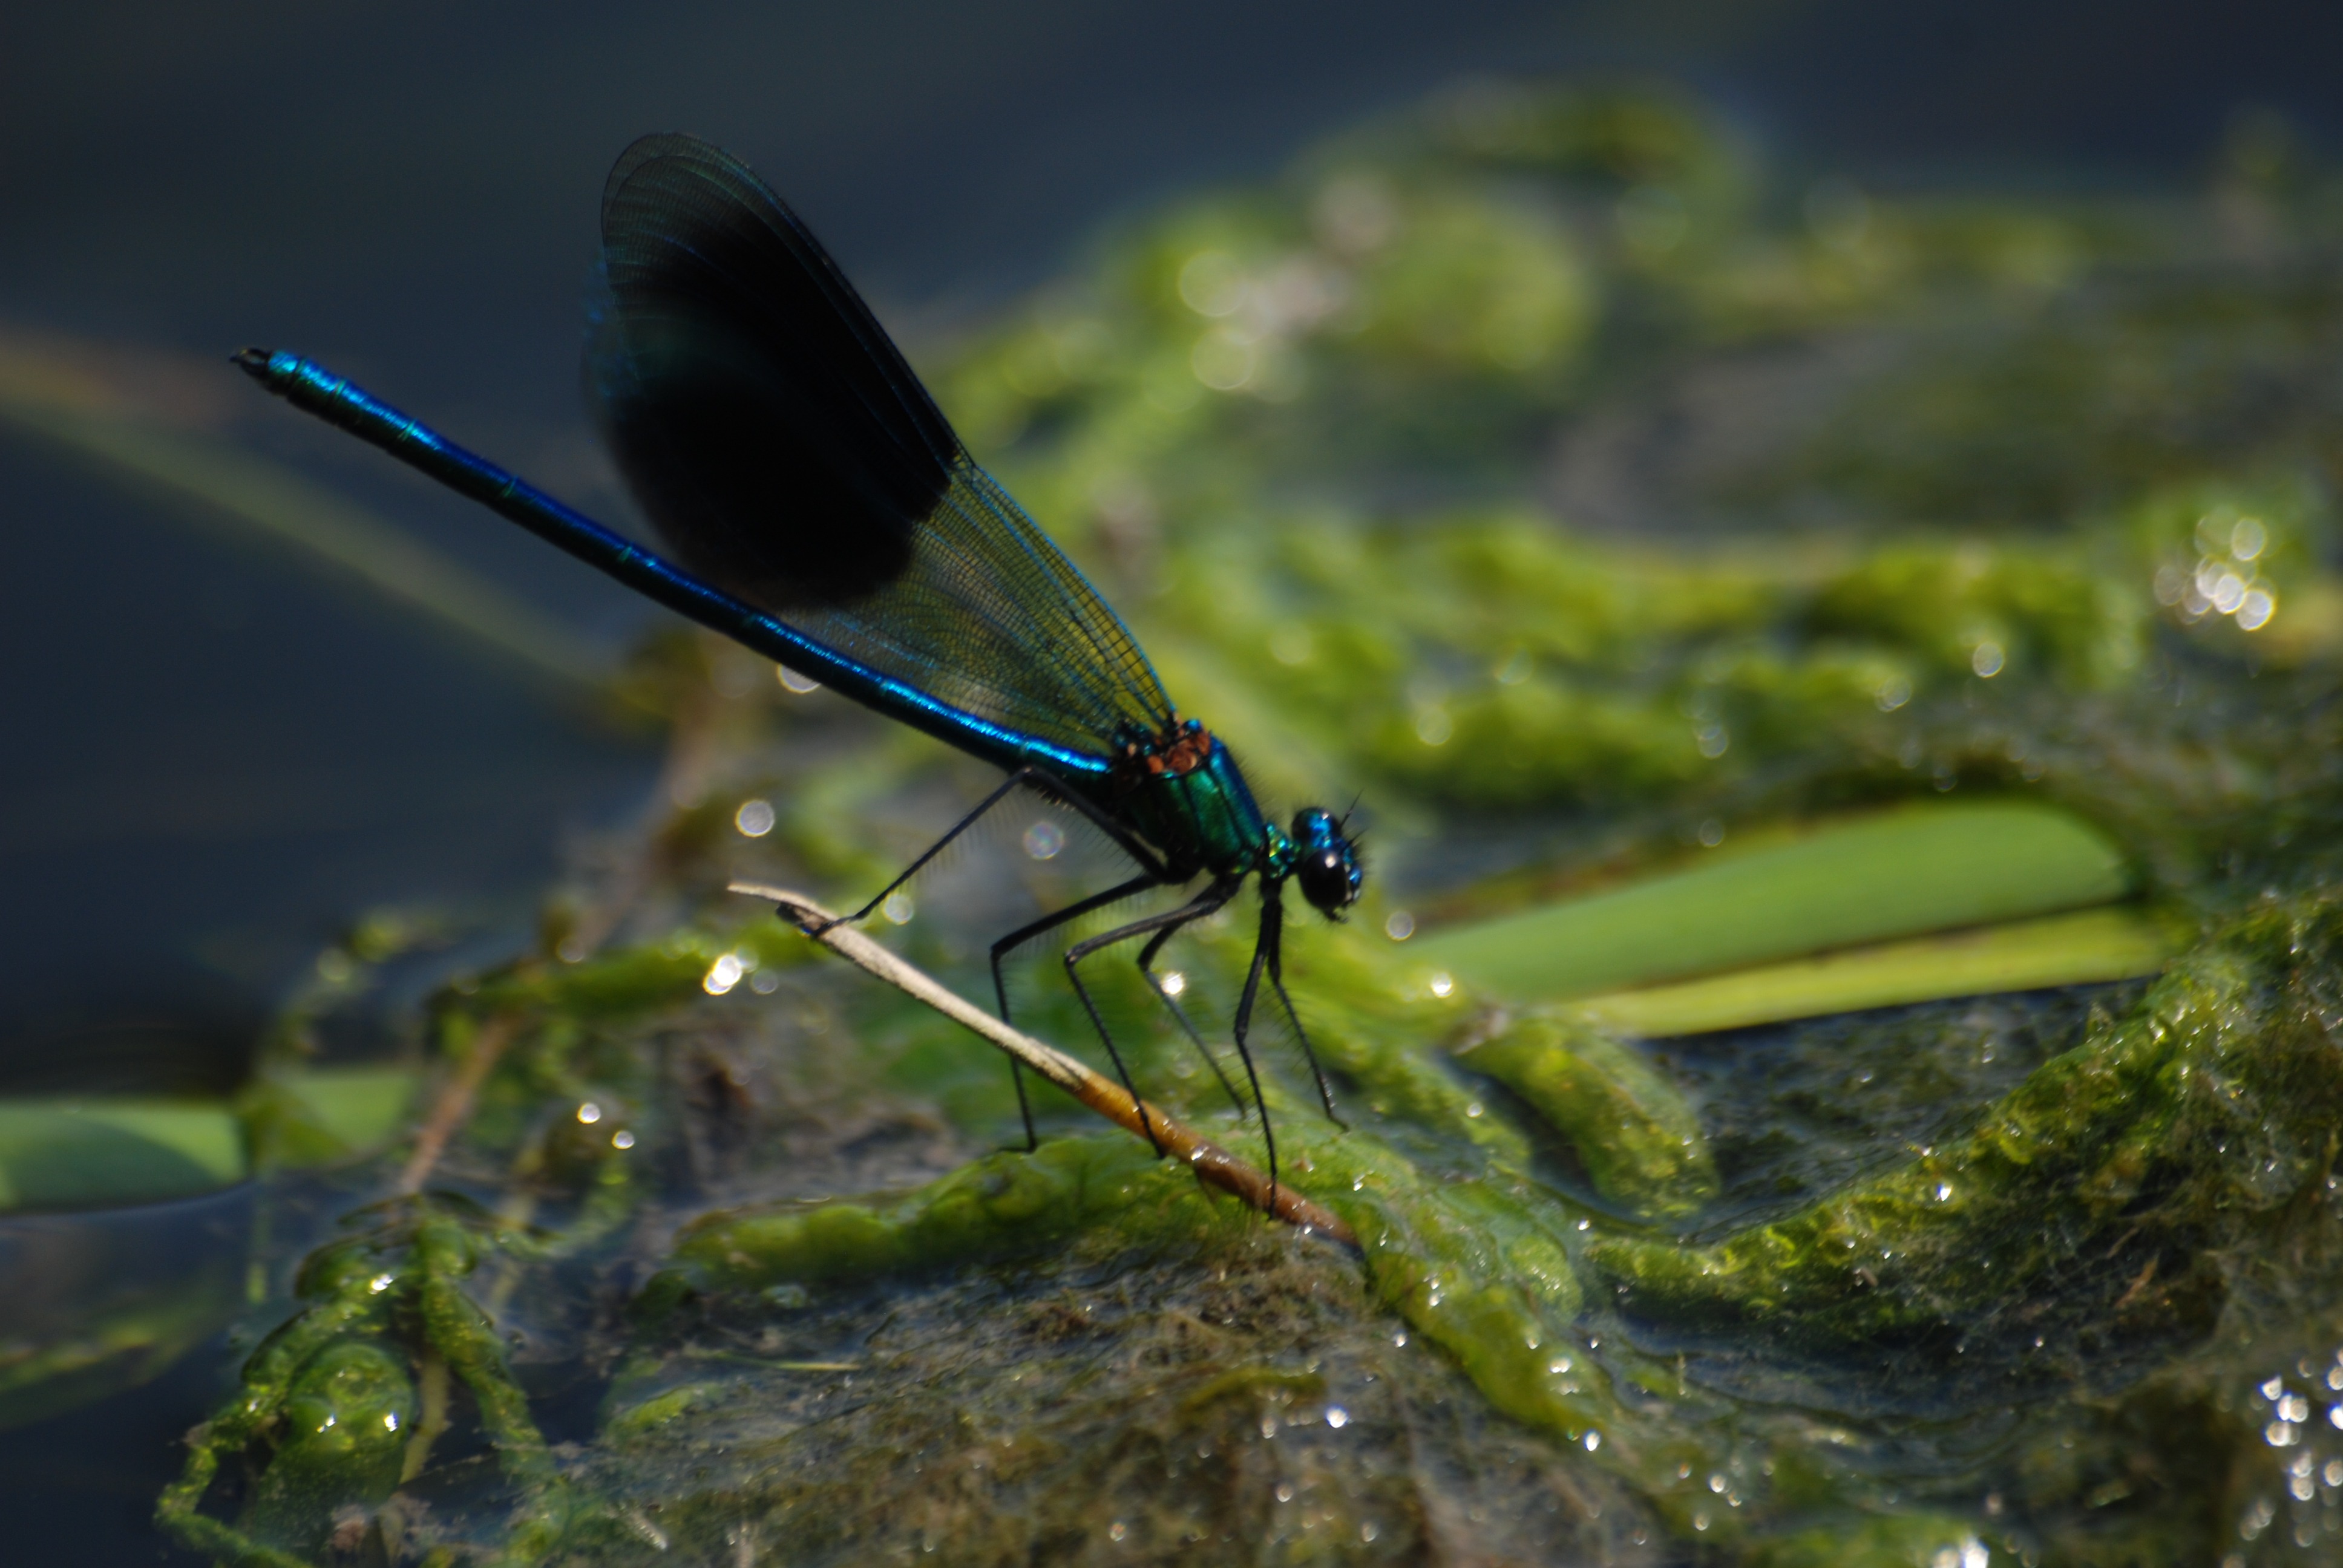
nature, wing, photography, fly, green, insect, macro, biology, bug, fauna, invertebrate, life, close up, entomology, dragonfly, creature, damselfly, macro photography, banded demoiselle, damsel, dragonflies and damseflies, marine biology, calopteryx splendens